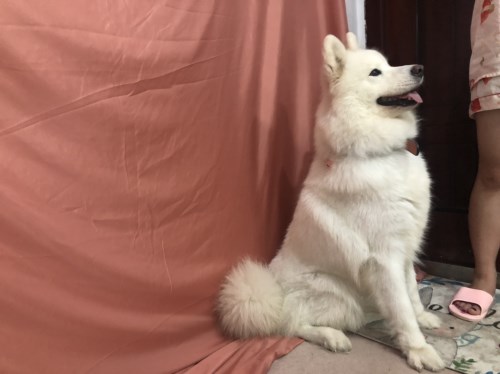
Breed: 2192-n000088-Samoyed